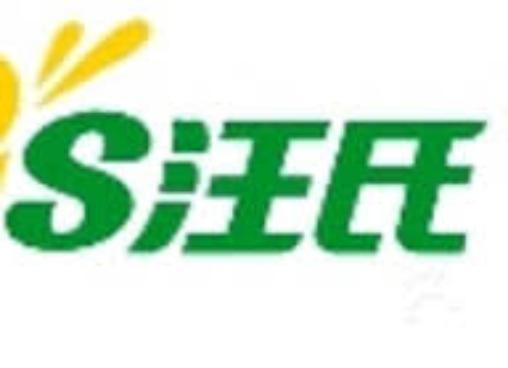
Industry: Food